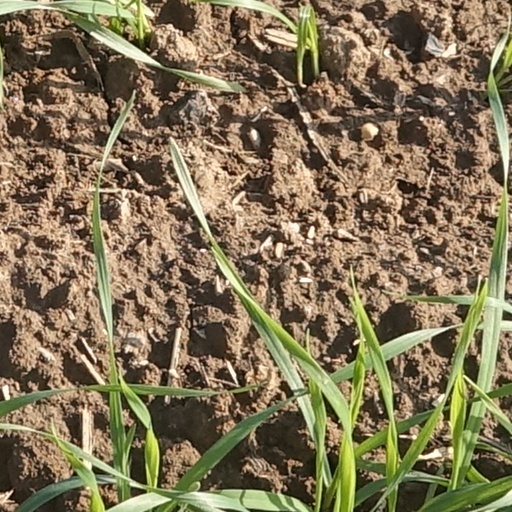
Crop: wheat